Daveed Diggs

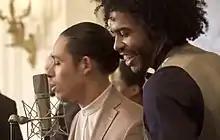
Diggs (right) performs with "Hamilton" castmates at the White House (2016)

Diggs met playwright, composer, actor, and rapper Lin-Manuel Miranda through Thomas Kail while performing with the freestyle rap group Freestyle Love Supreme, or FLS. In 2012, Miranda invited Diggs to read and hear early versions of "Hamilton". Diggs was impressed by Miranda's demos and passion for the project, and saw that the concept was a prospective use of the rap-musical medium. He played the roles of Thomas Jefferson and Marquis de Lafayette off Broadway in 2015, continuing with the roles when the show was moved to Broadway later in the year. For his performance, Diggs won the 2016 Tony Award for Best Featured Actor in a Musical, as well as a 2016 Grammy Award for the cast album. Diggs played his final performance in the show on July 15, 2016.